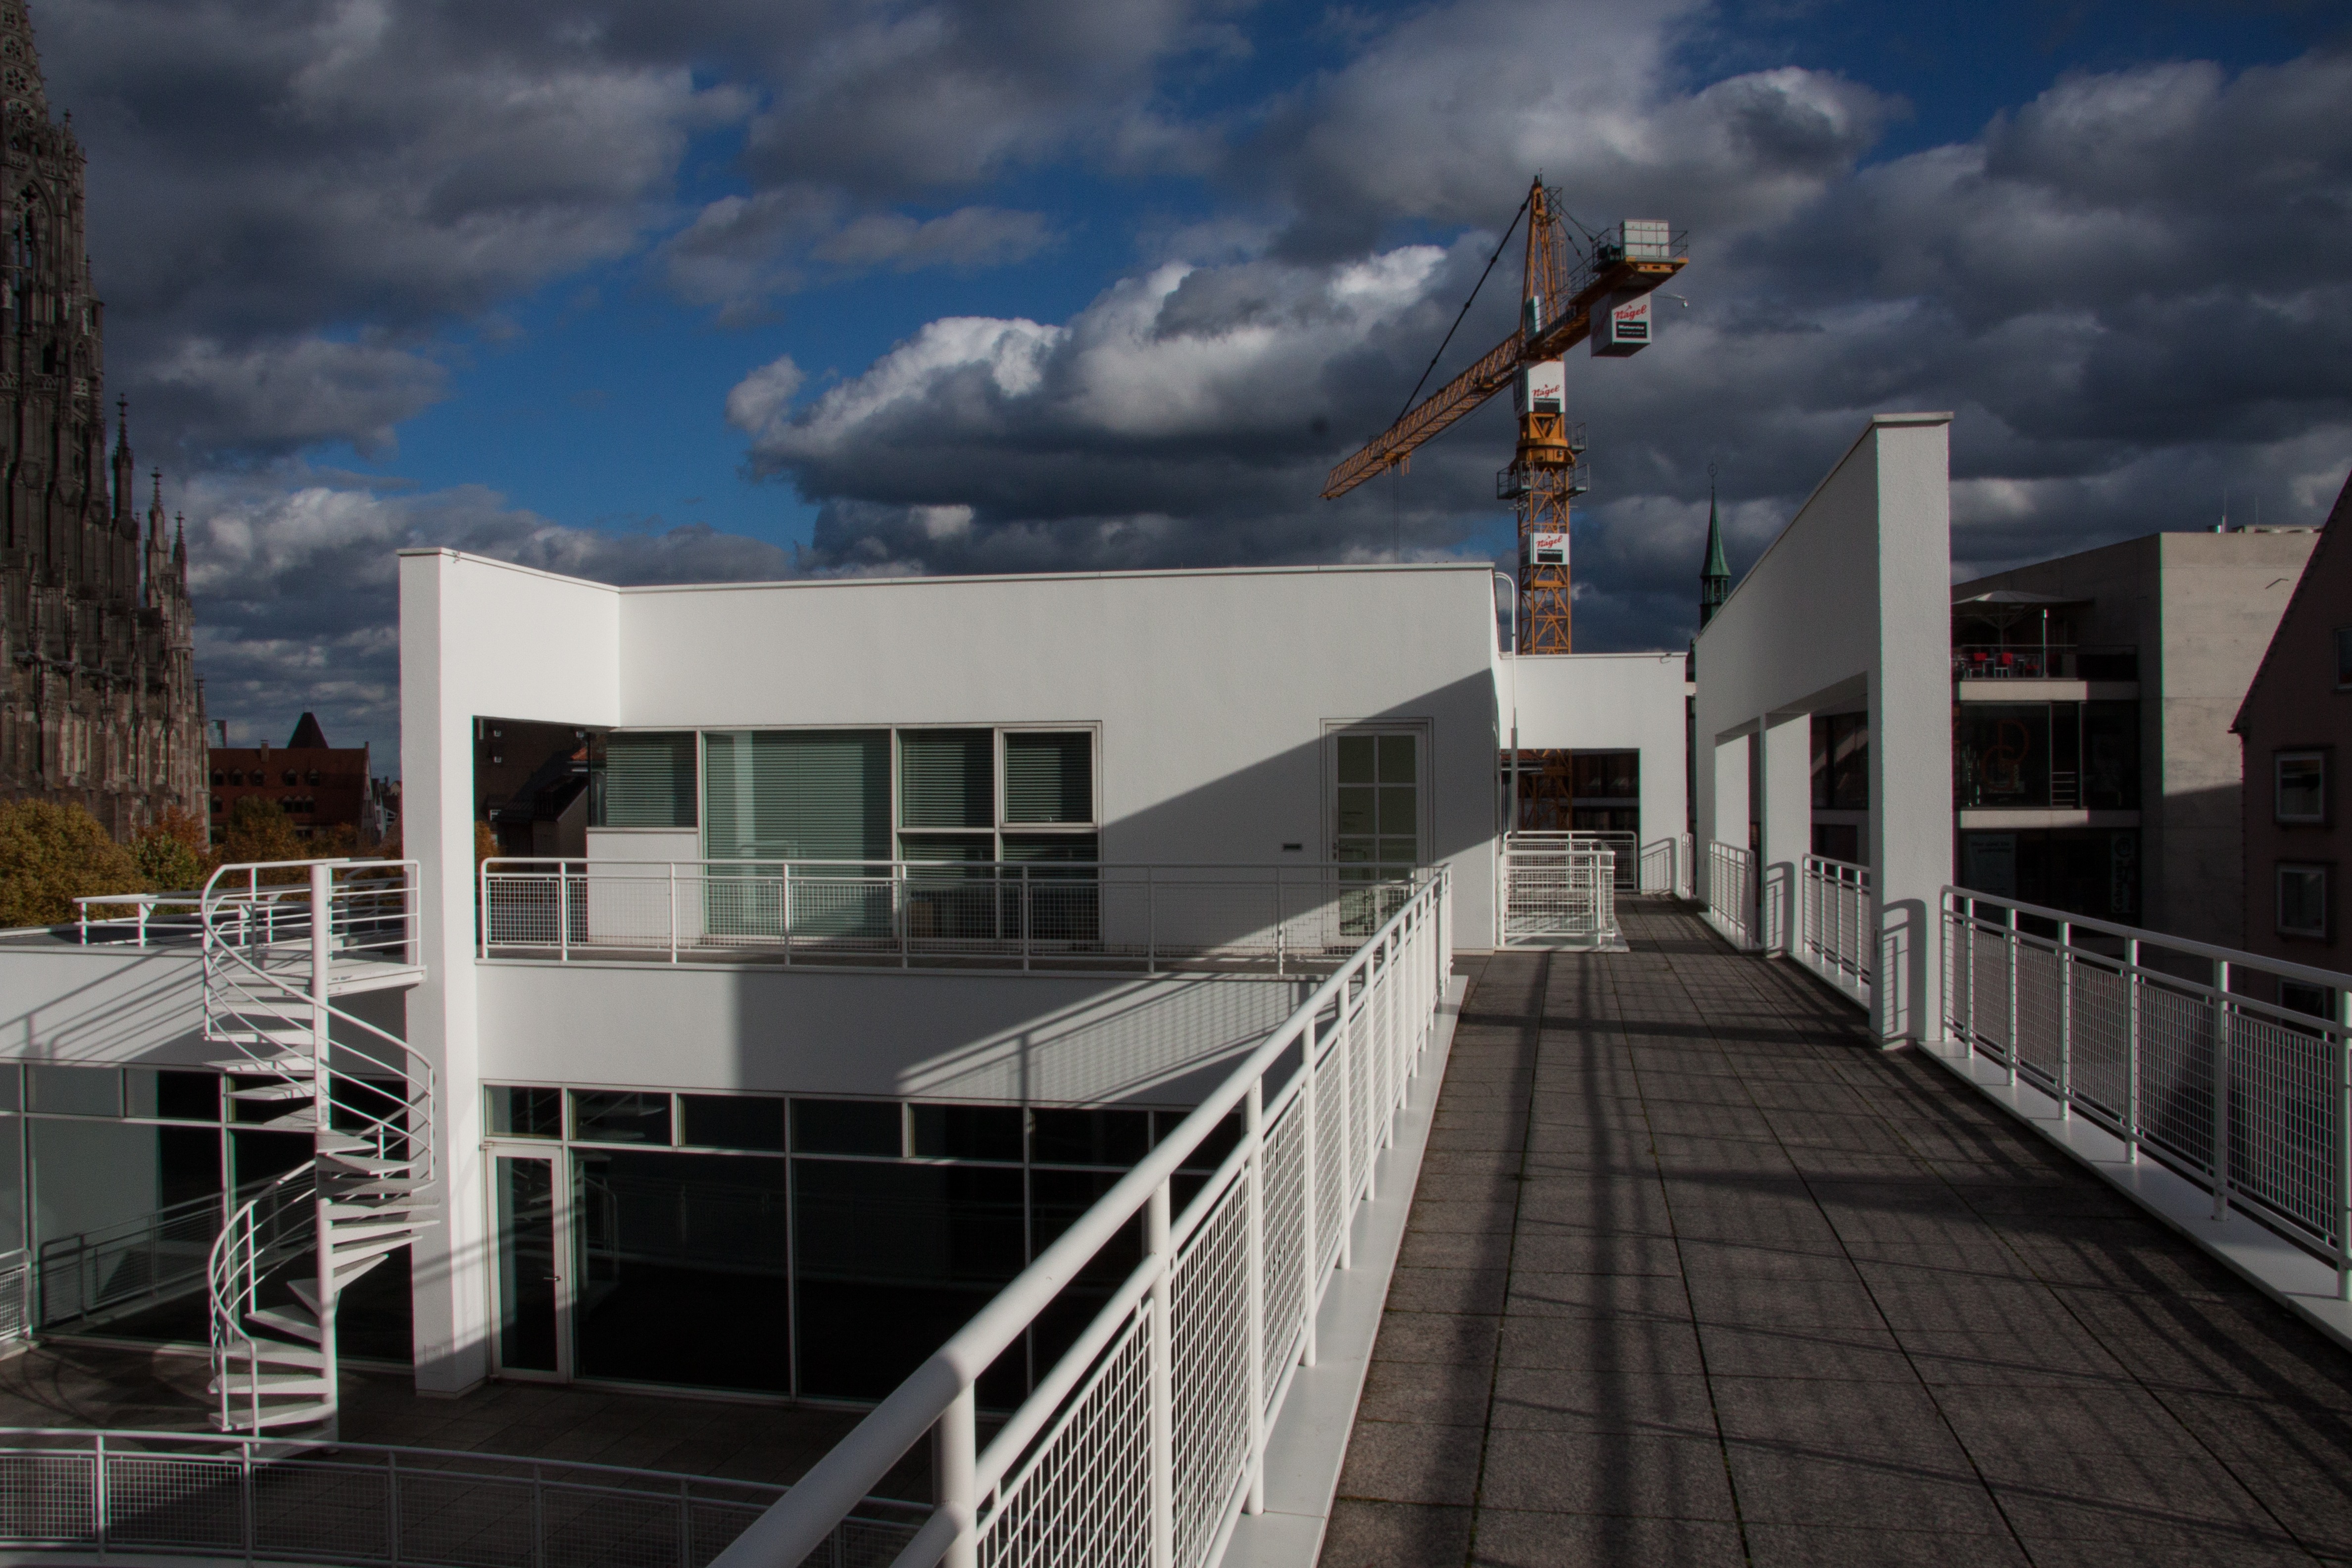
architecture, sky, house, architect, reflection, facade, blue, professional, modern, tower block, spiral staircase, clouds, crane, headquarters, condominium, ulm, ulm cathedral, richard meier, meier building, star architect